Déborah Anthonioz

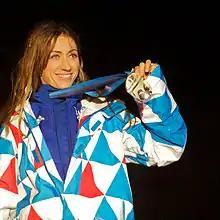
Anthonioz in 2010

Déborah Anthonioz (born 29 August 1978) is a French snowboarder and Olympic athlete who won a silver medal in women's snowboard cross at the 2010 Winter Olympics.